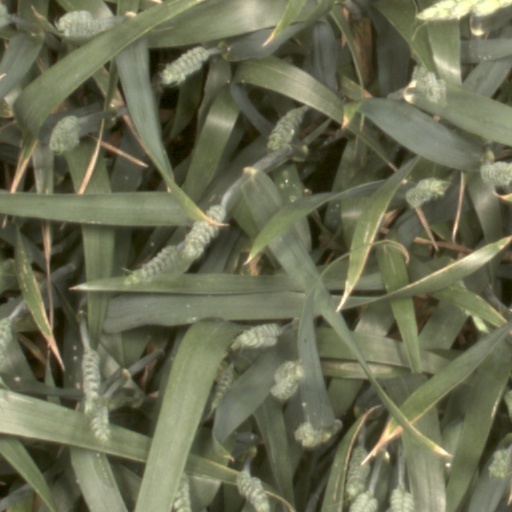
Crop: wheat